Isle of Wight Radio

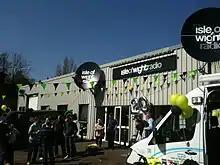
Isle of Wight Radio's 20th birthday celebrations

Isle of Wight Radio was founded by Islanders Jean-Paul Hansford and Stephen Oates. It was independently owned for two years before being purchased by GWR (now Global Radio) and then by The Local Radio Company (TLRC). The station then came under the control of a joint venture between TLRC and the Portsmouth FC, under the name of Quadrant Media Limited, which also owned Spirit FM in Chichester and 107.4 The Quay in Portsmouth. In August 2009, the station was sold in a management buyout by programme controller Paul Topping, Claire Willis, Ian Walker and Hedley Finn, making it independently owned again.